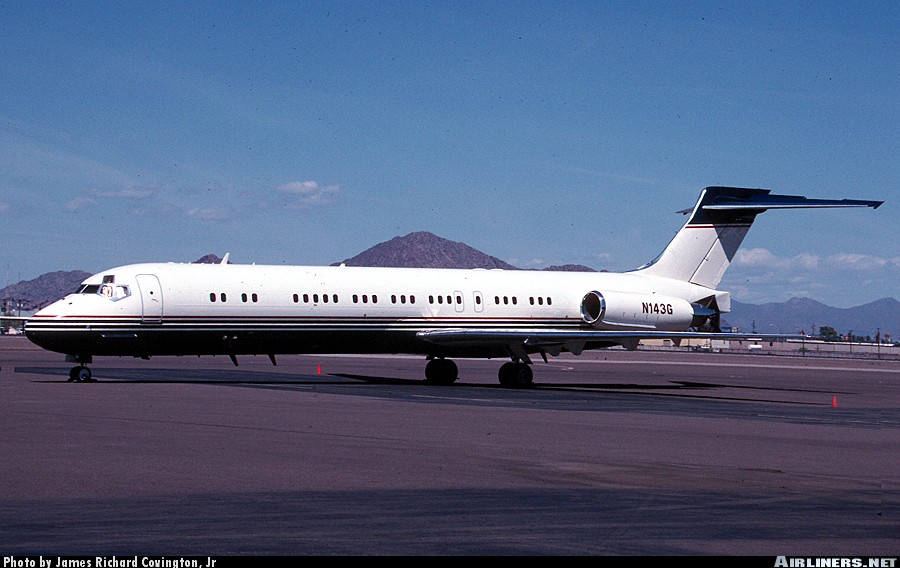
Vehicle type: Planes